Niclas Lafrensen

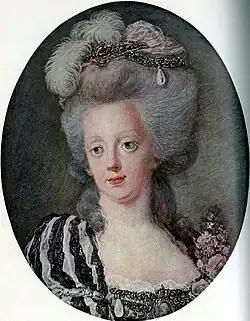
Portrait of Queen Sophia Magdalene of Sweden, circa 1792

Niklas Lafrensen (30 October 1737 – 6 December 1807) was a Swedish genre and miniature painter. Active in Paris and Stockholm, Lafrensen is considered one of the chief European miniaturist of the second half of the 18th century.